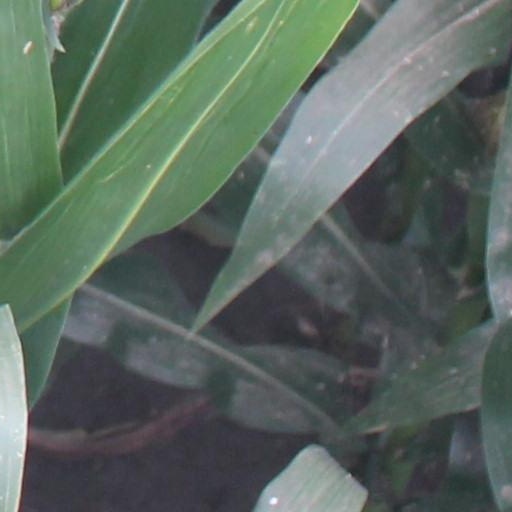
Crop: maize; corn